ReBoot (video game)

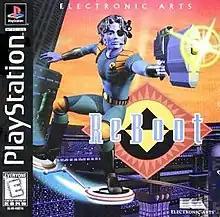

ReBoot is a 1998 video game developed and published by Electronic Arts for the PlayStation video game console. It is based on the television show of the same name. The story follows Bob stopping Megabyte's plan to take over Mainframe through the use of energy tears. The game's creation began in 1995, when two representatives (one from EA Canada, the other from Mainframe Studios) met and agreed on the idea. EA Canada spent over the next three years going through various technological meetings during the development cycle. "ReBoot" garnered mixed reviews from critics who were divided over the digital control, gameplay and graphics.